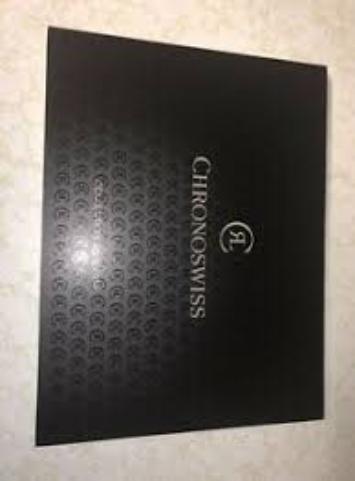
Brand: Chronoswiss-1
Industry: Electronic